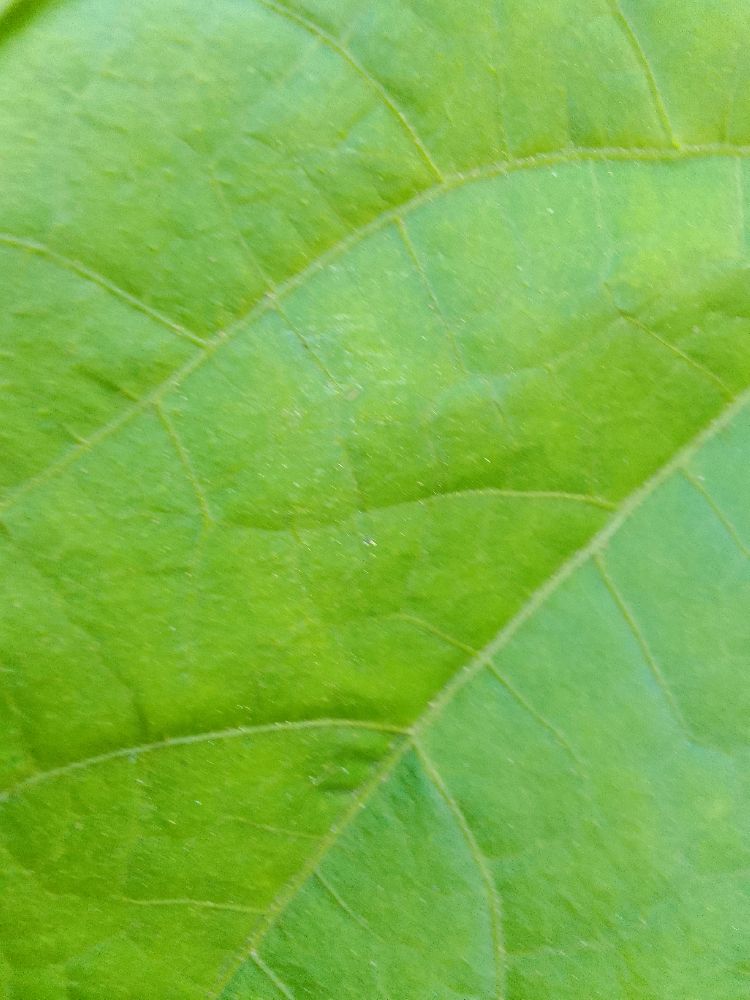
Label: healthy